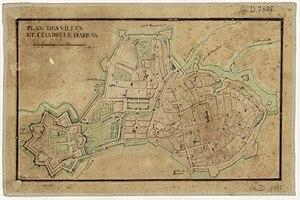
Arras [aʁɑːs] est une commune française située dans le département du Pas-de-Calais en région Hauts-de-France.